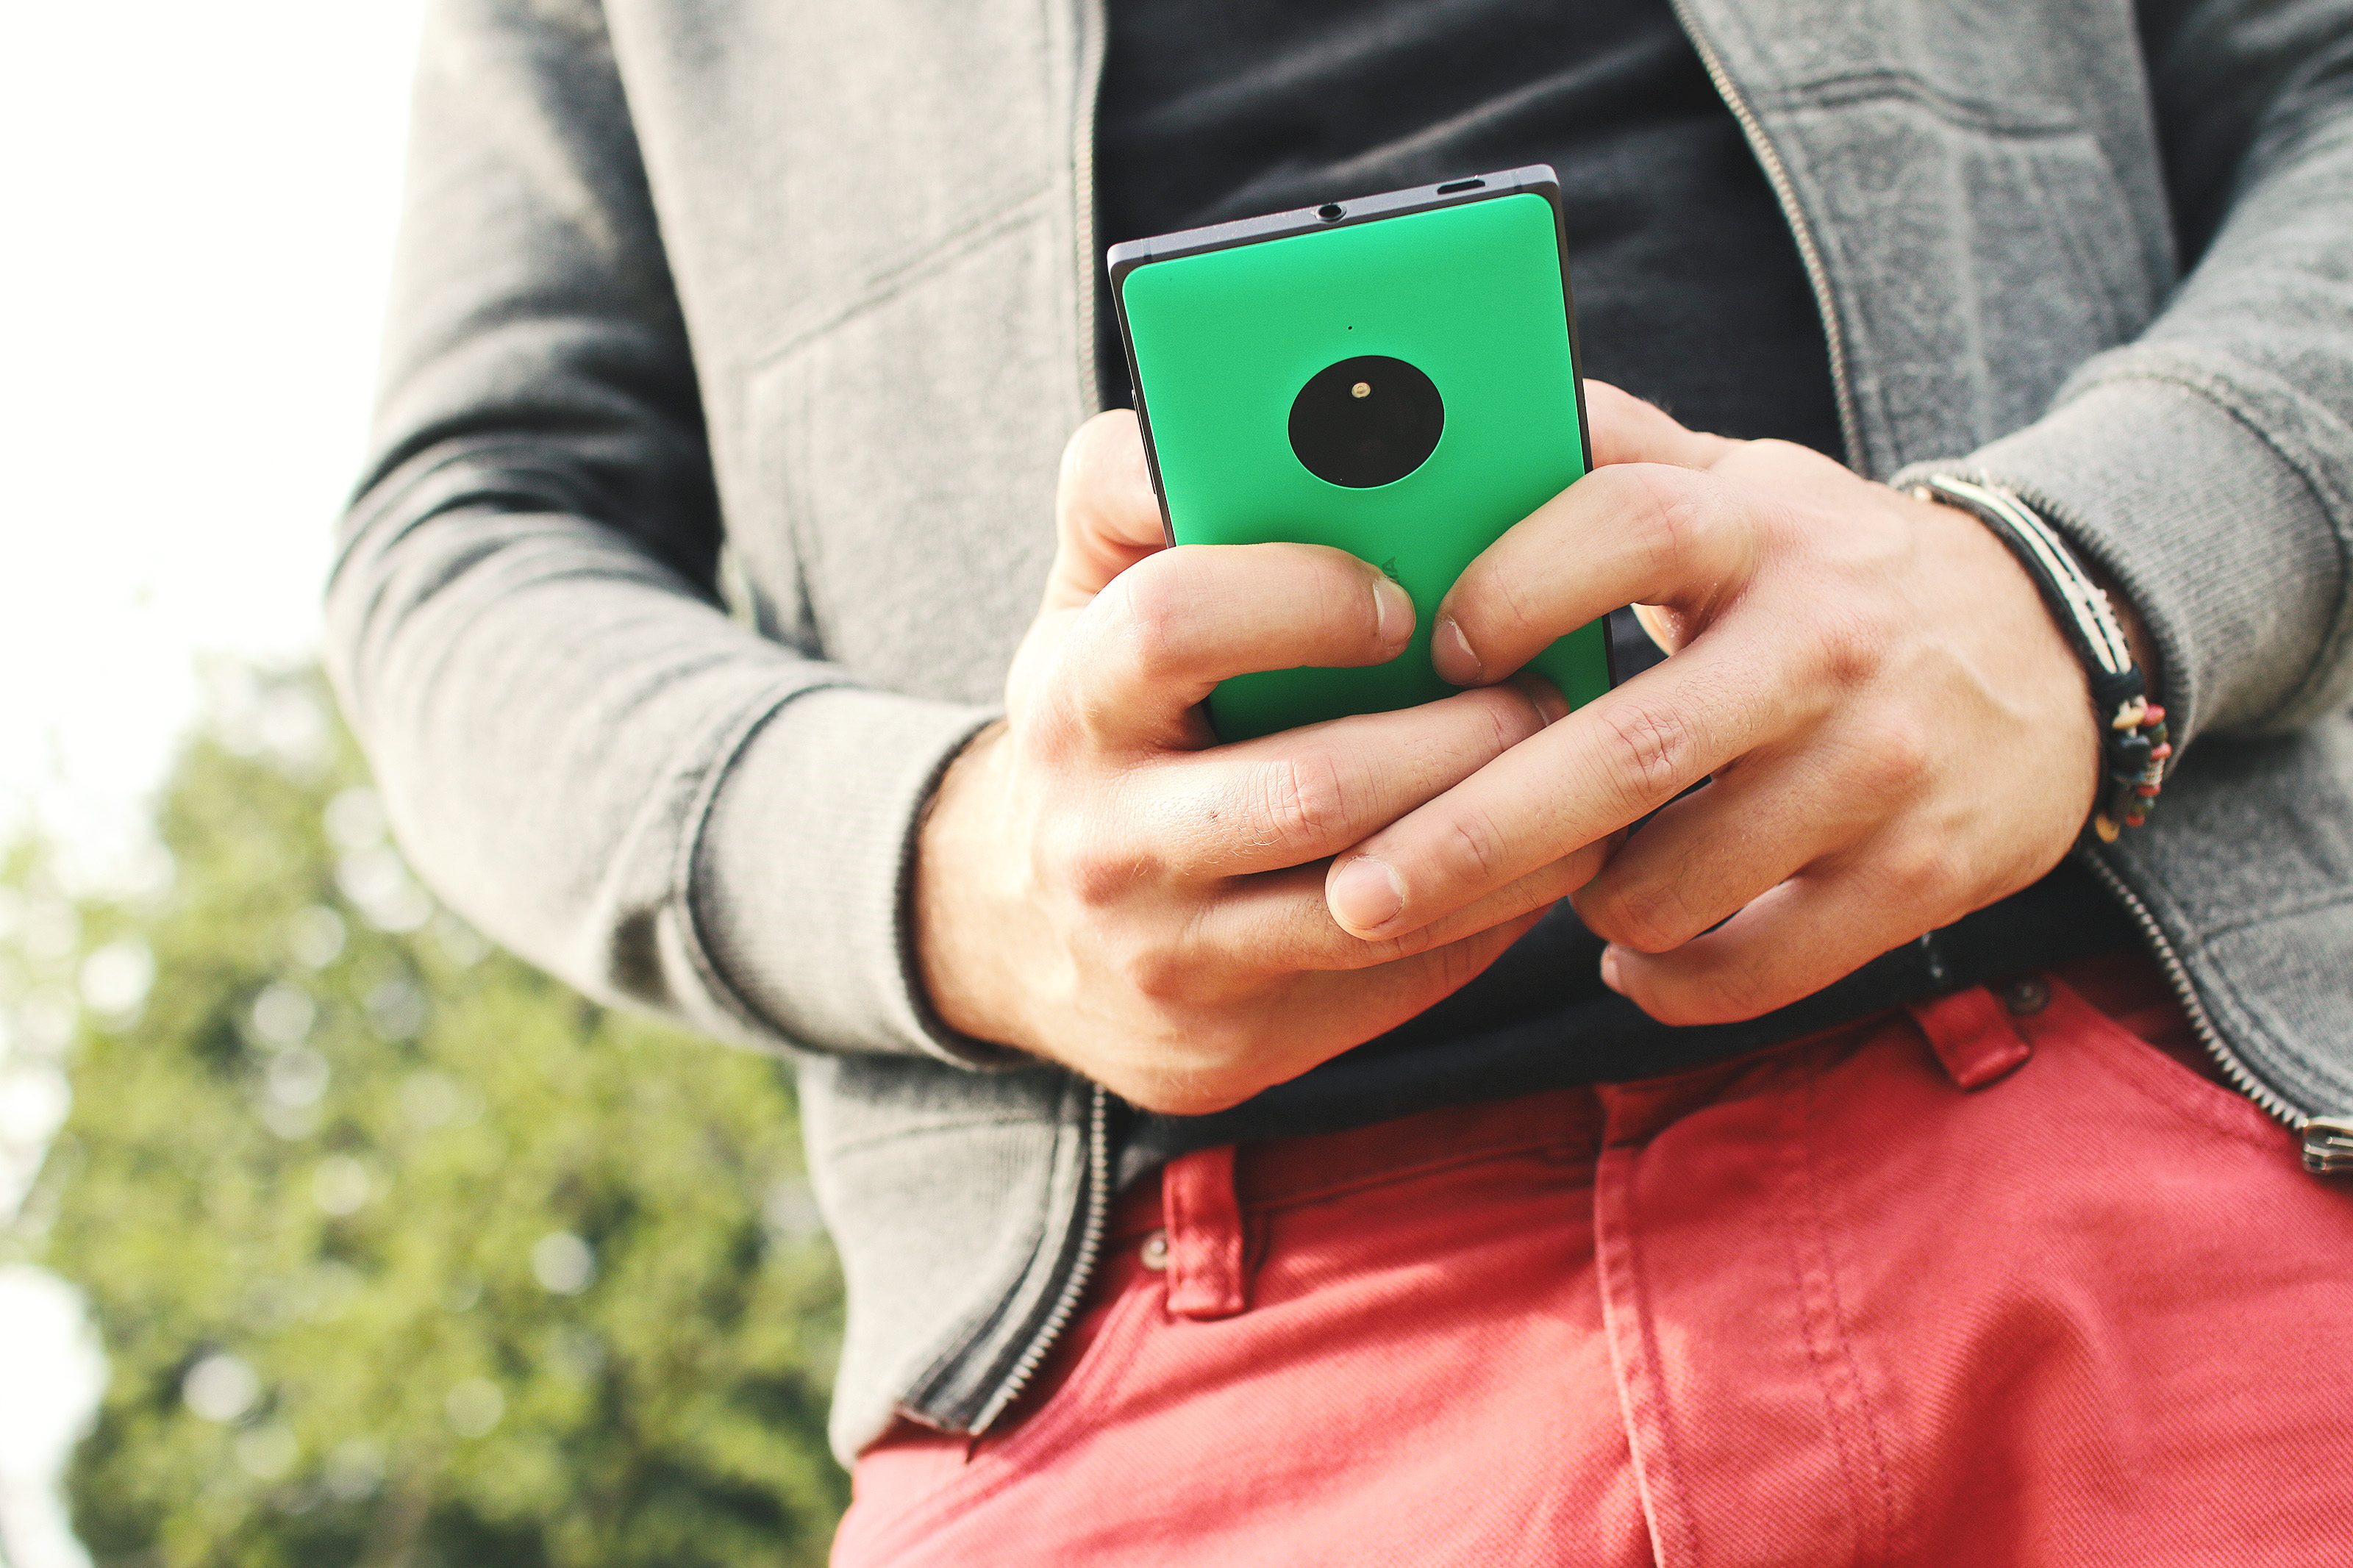
smartphone, hand, typing, person, technology, waiting, touch, finger, hands, email, touchscreen, human action